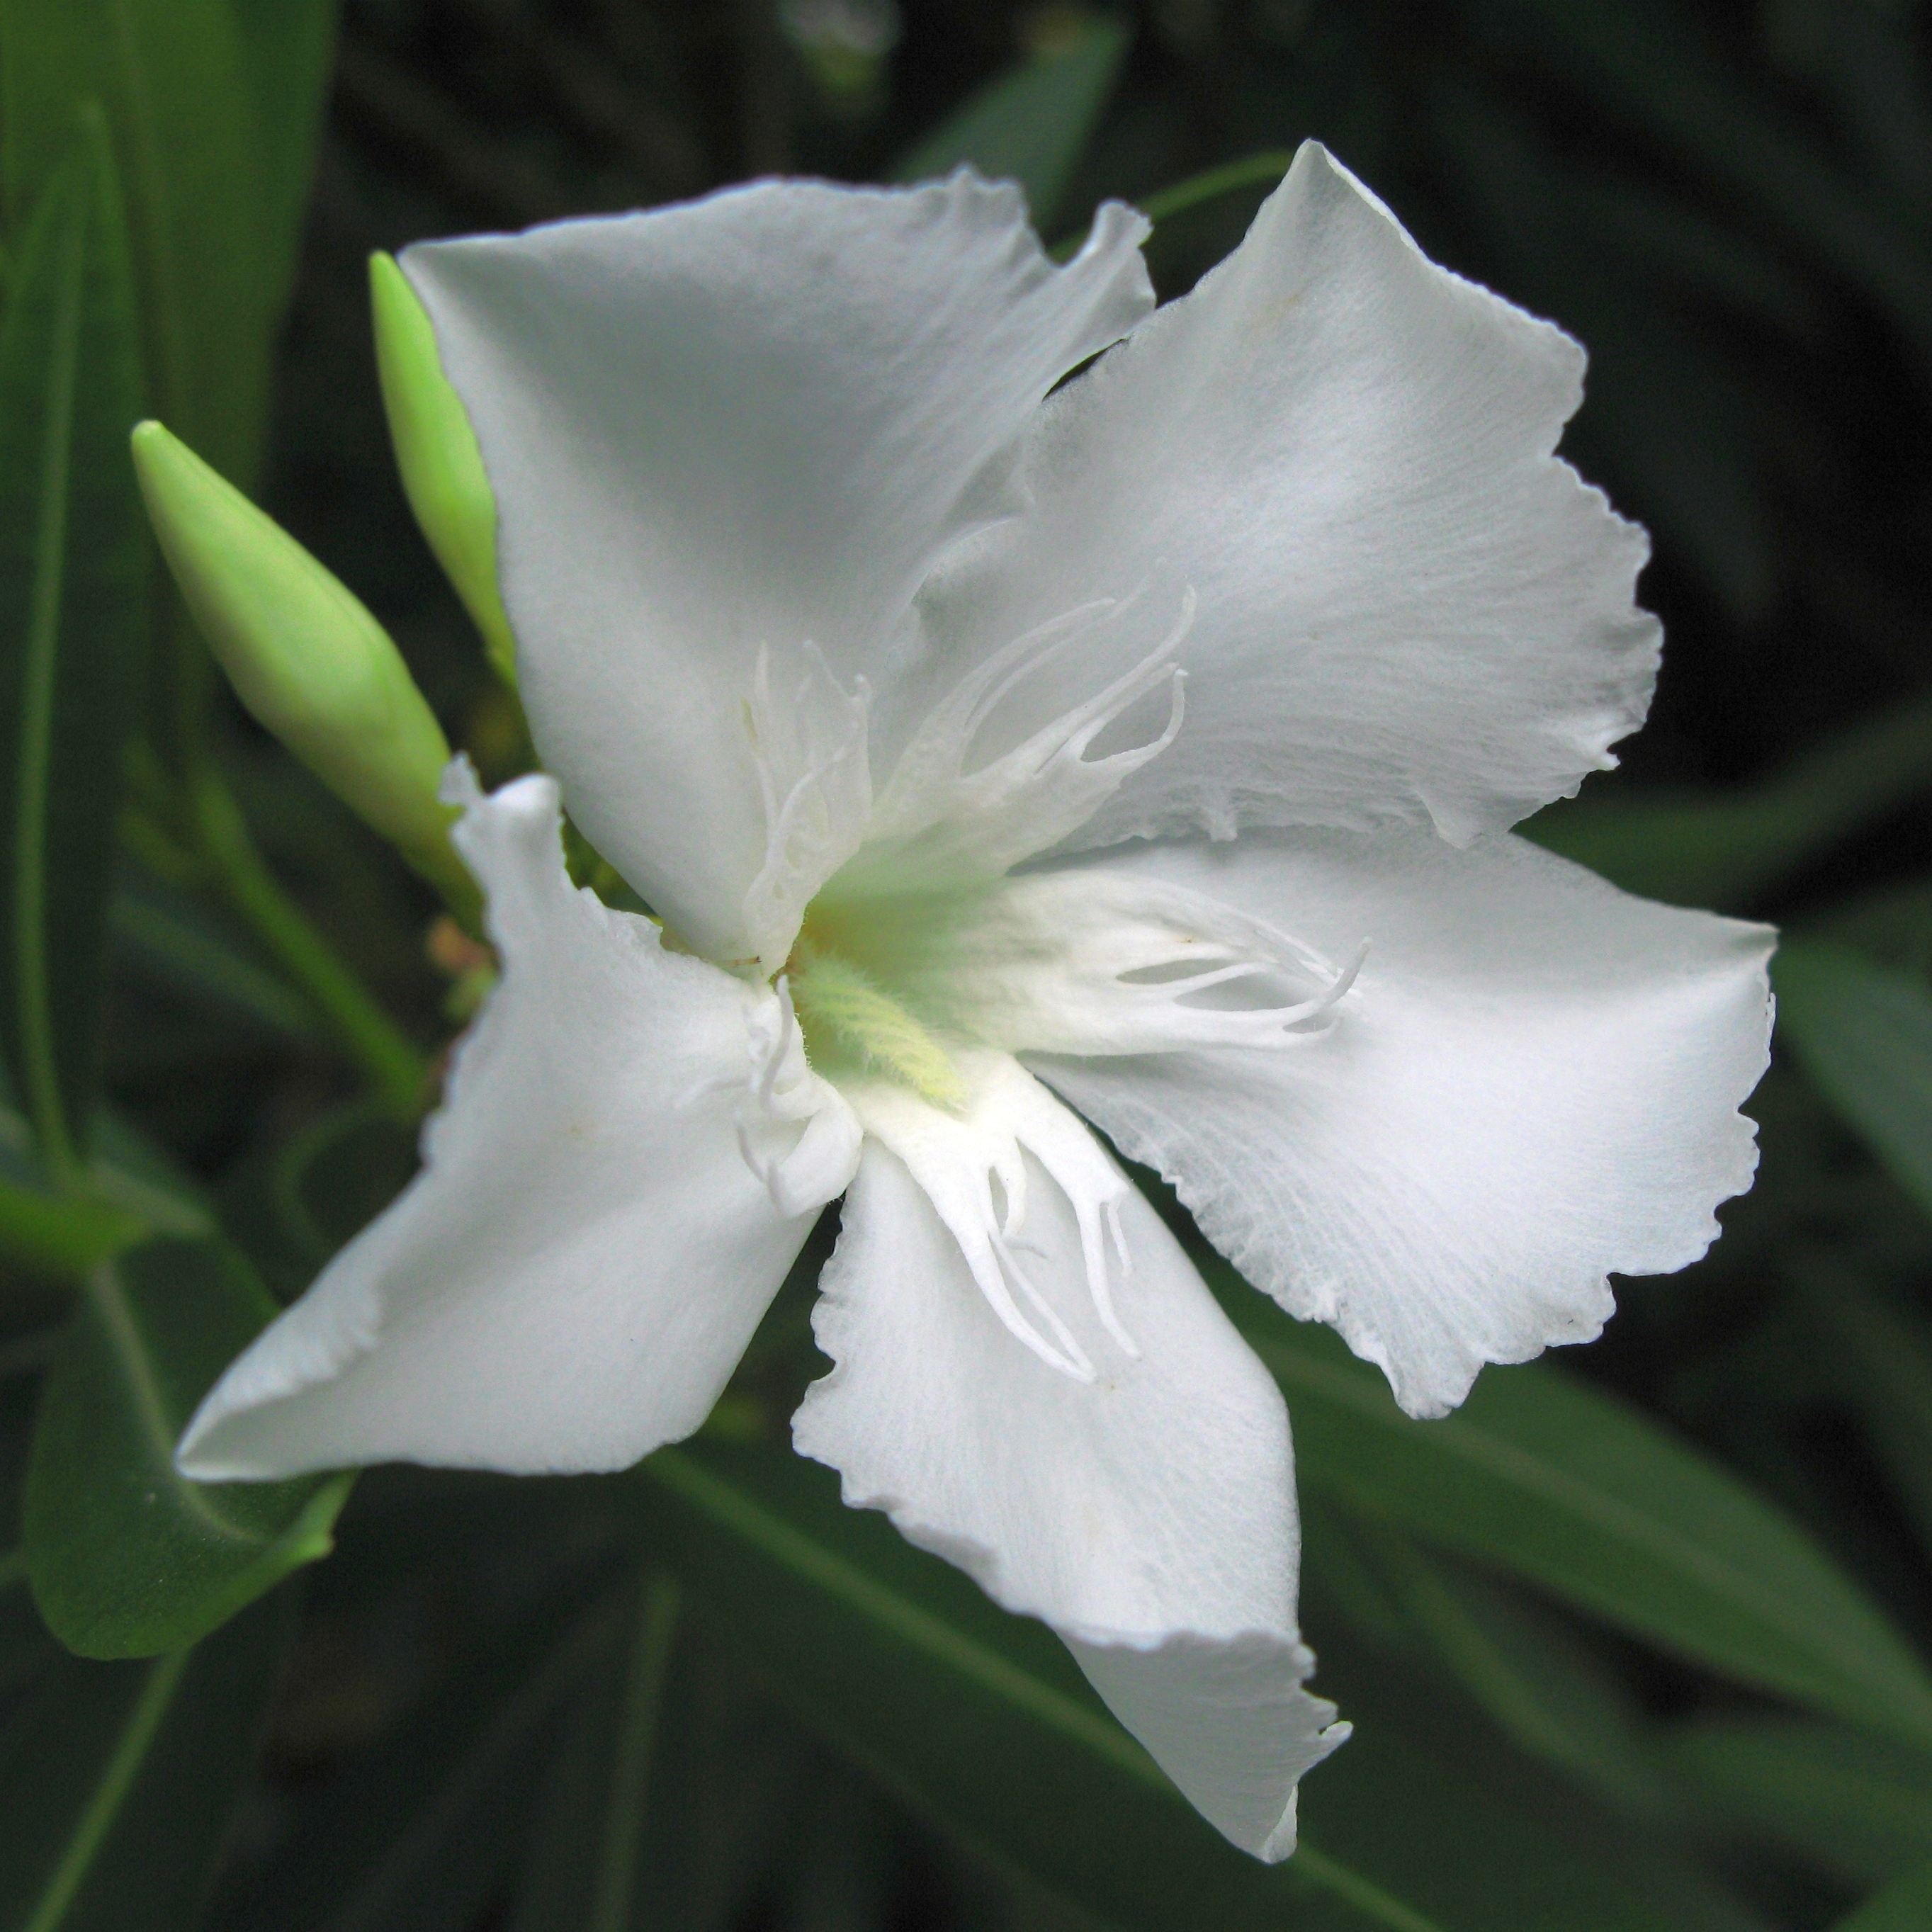
plant, white, flower, petal, high, botany, flora, nagasaki, hires, hi, res, g7, oleander, nerium, gladiolus, macro photography, flowering plant, plant stem, land plant, amaryllis belladonna